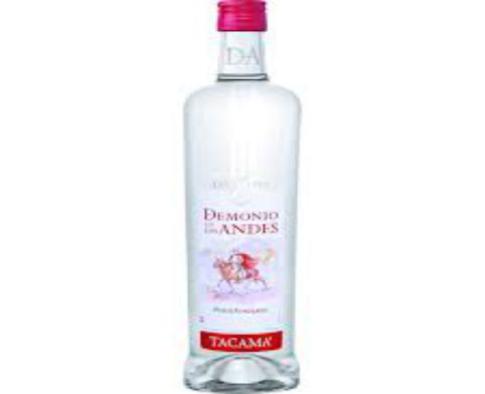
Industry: Food